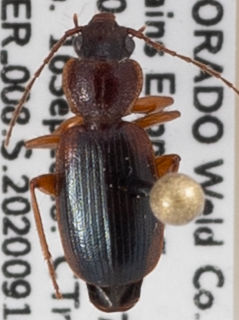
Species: Cymindis planipennis
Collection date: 2020-09-16
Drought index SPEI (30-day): -0.71
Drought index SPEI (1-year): -1.01
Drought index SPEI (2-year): -0.17